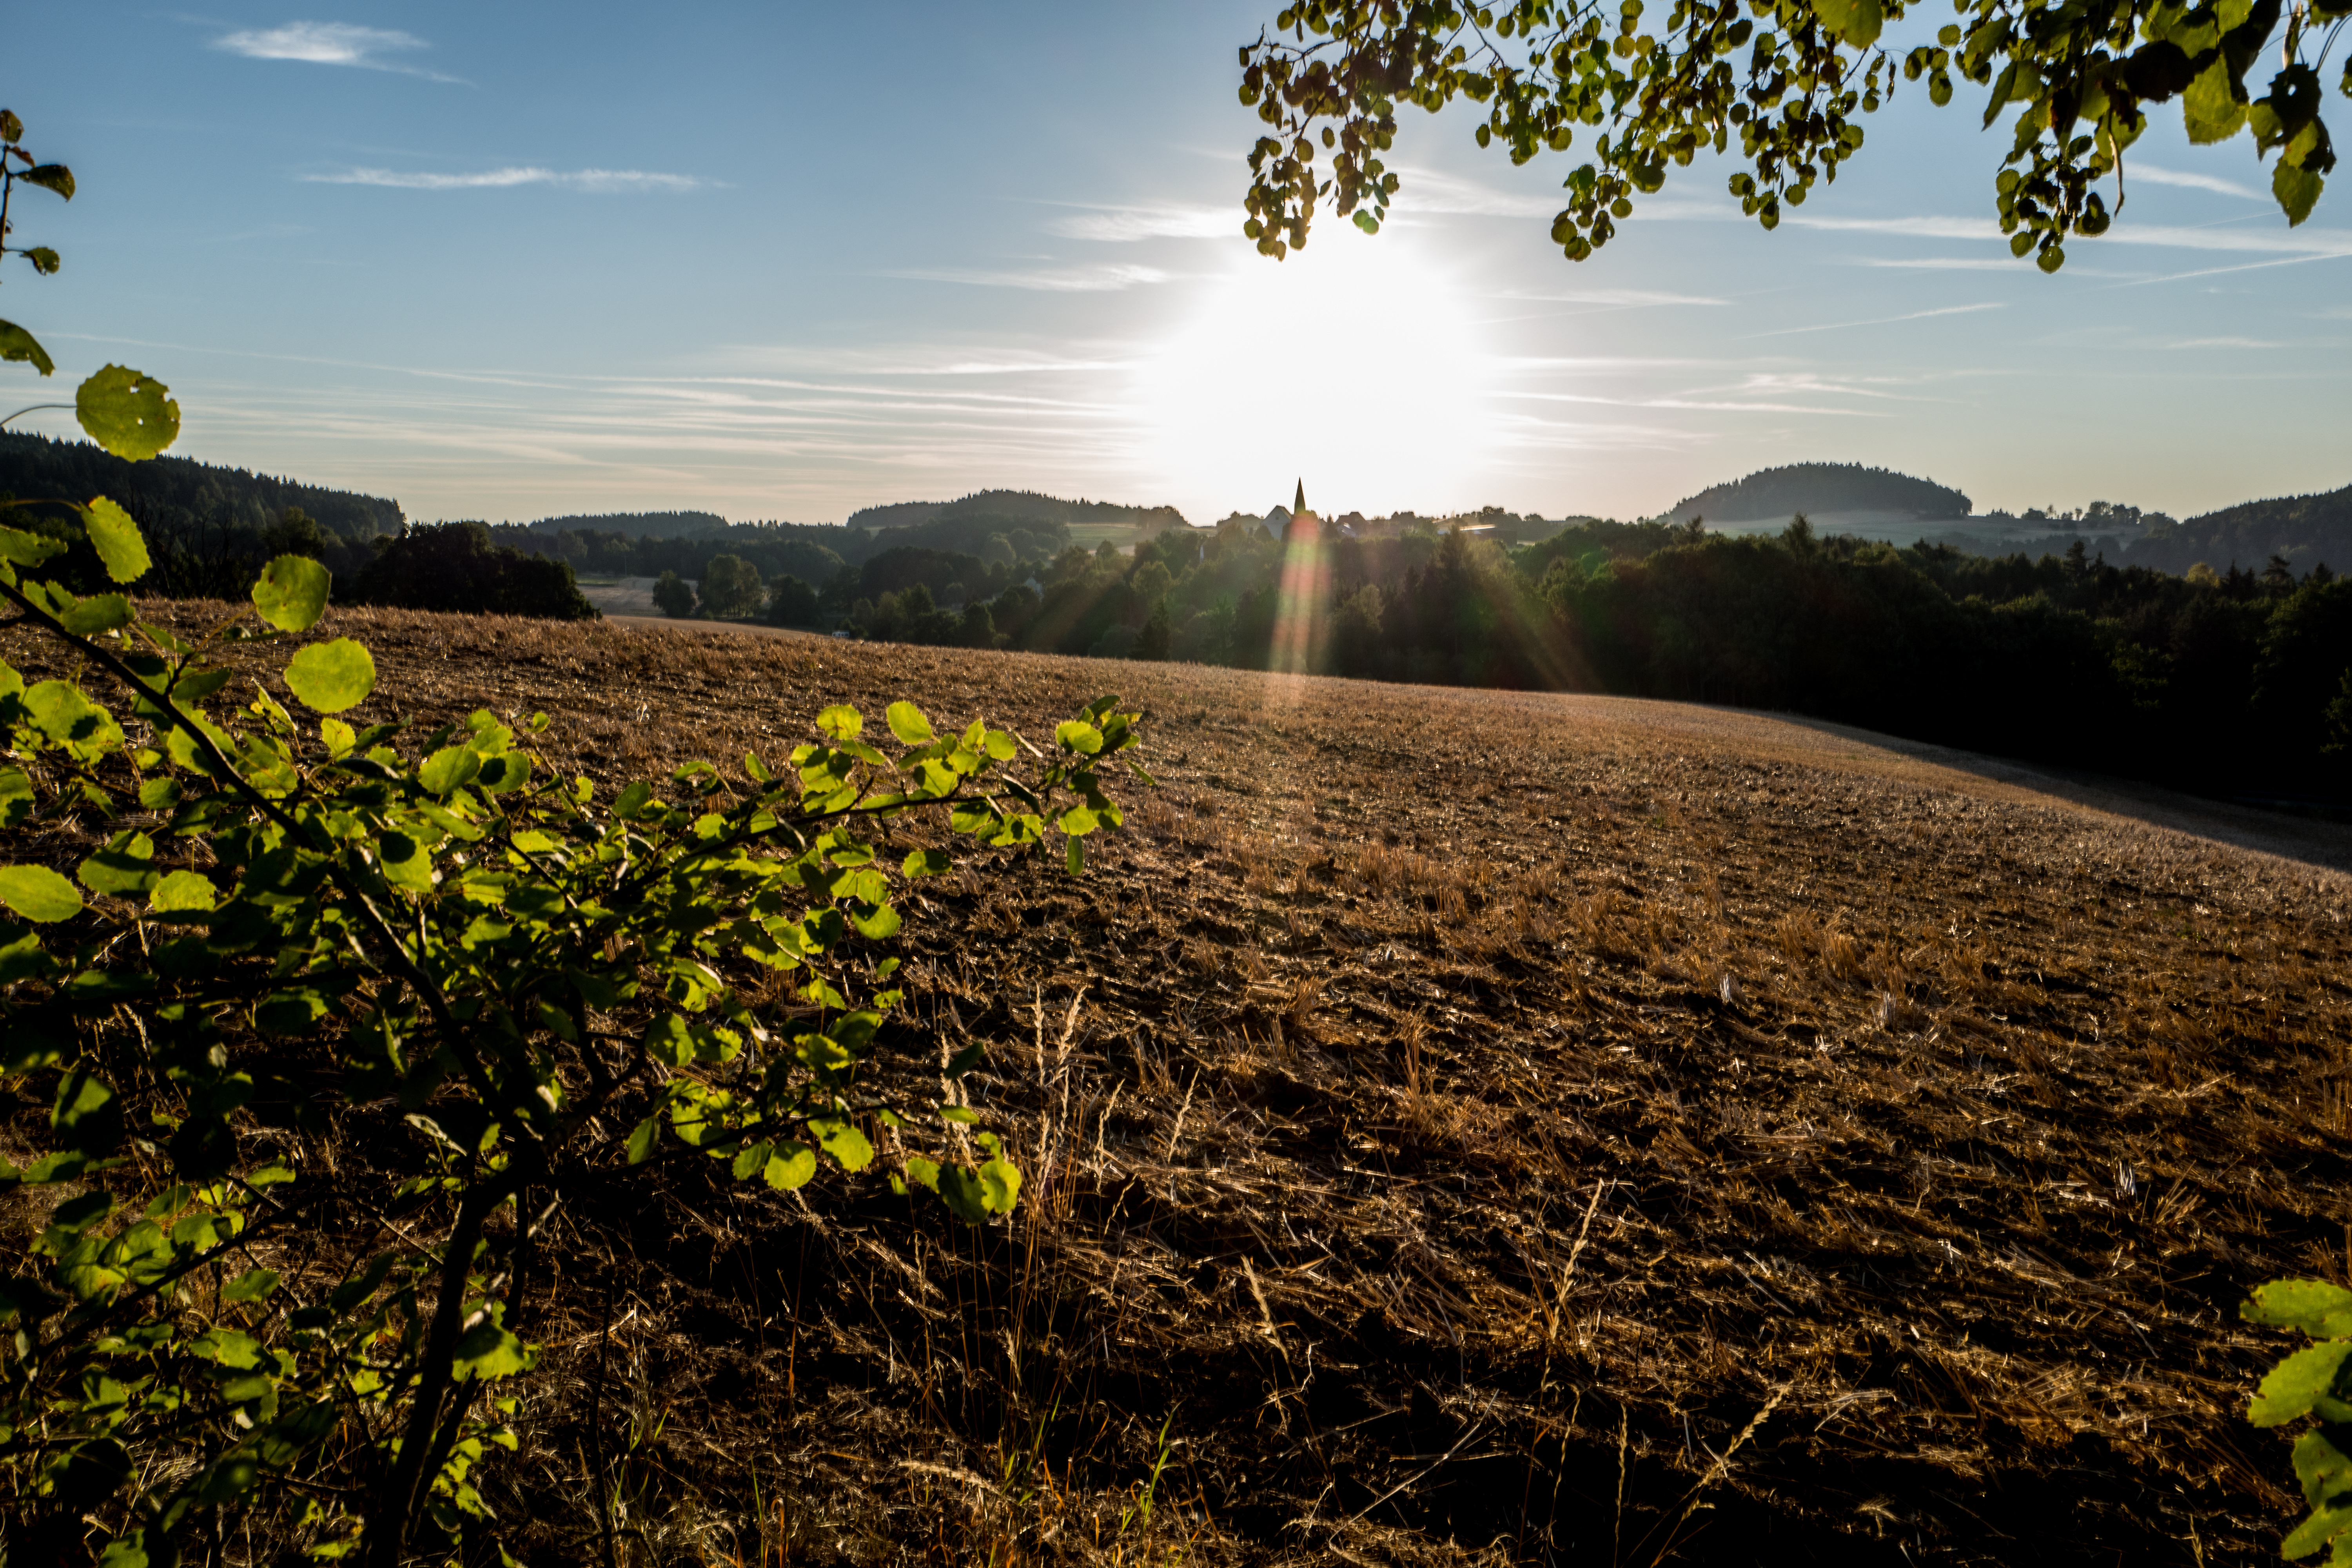
landscape, tree, nature, forest, grass, horizon, light, plant, sky, sun, sunset, field, farm, sunlight, morning, leaf, hill, flower, summer, europe, rural, green, crop, autumn, soil, agriculture, plantation, beauty, germany, sommer, landschaft, sonne, bayern, bavaria, habitat, oberpflaz, rural area, sunstar, natural environment, atmospheric phenomenon, woody plant